Jack Haskell

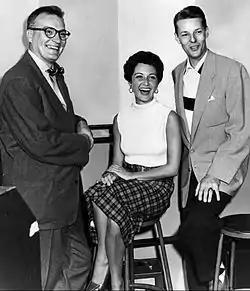
Publicity photo of Dave Garroway, singer-actress Connie Russell and Jack Haskell from the WMAQ radio show, "Dial Dave Garroway" (1951)

John Thomas Haskell (April 30, 1919 – September 26, 1998) was an American singer and announcer in the era of old-time radio and later in television.